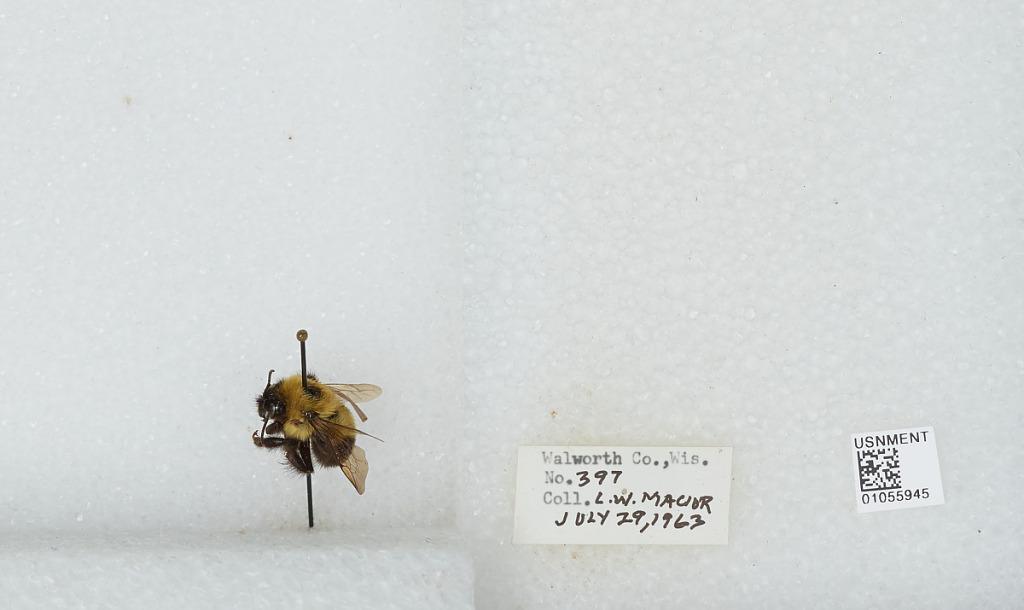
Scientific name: Bombus (Pyrobombus) bimaculatus Cresson
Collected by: L. Macior
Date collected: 1963-7-29
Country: United States
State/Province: Wisconsin
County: Walworth
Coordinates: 42.67, -88.54